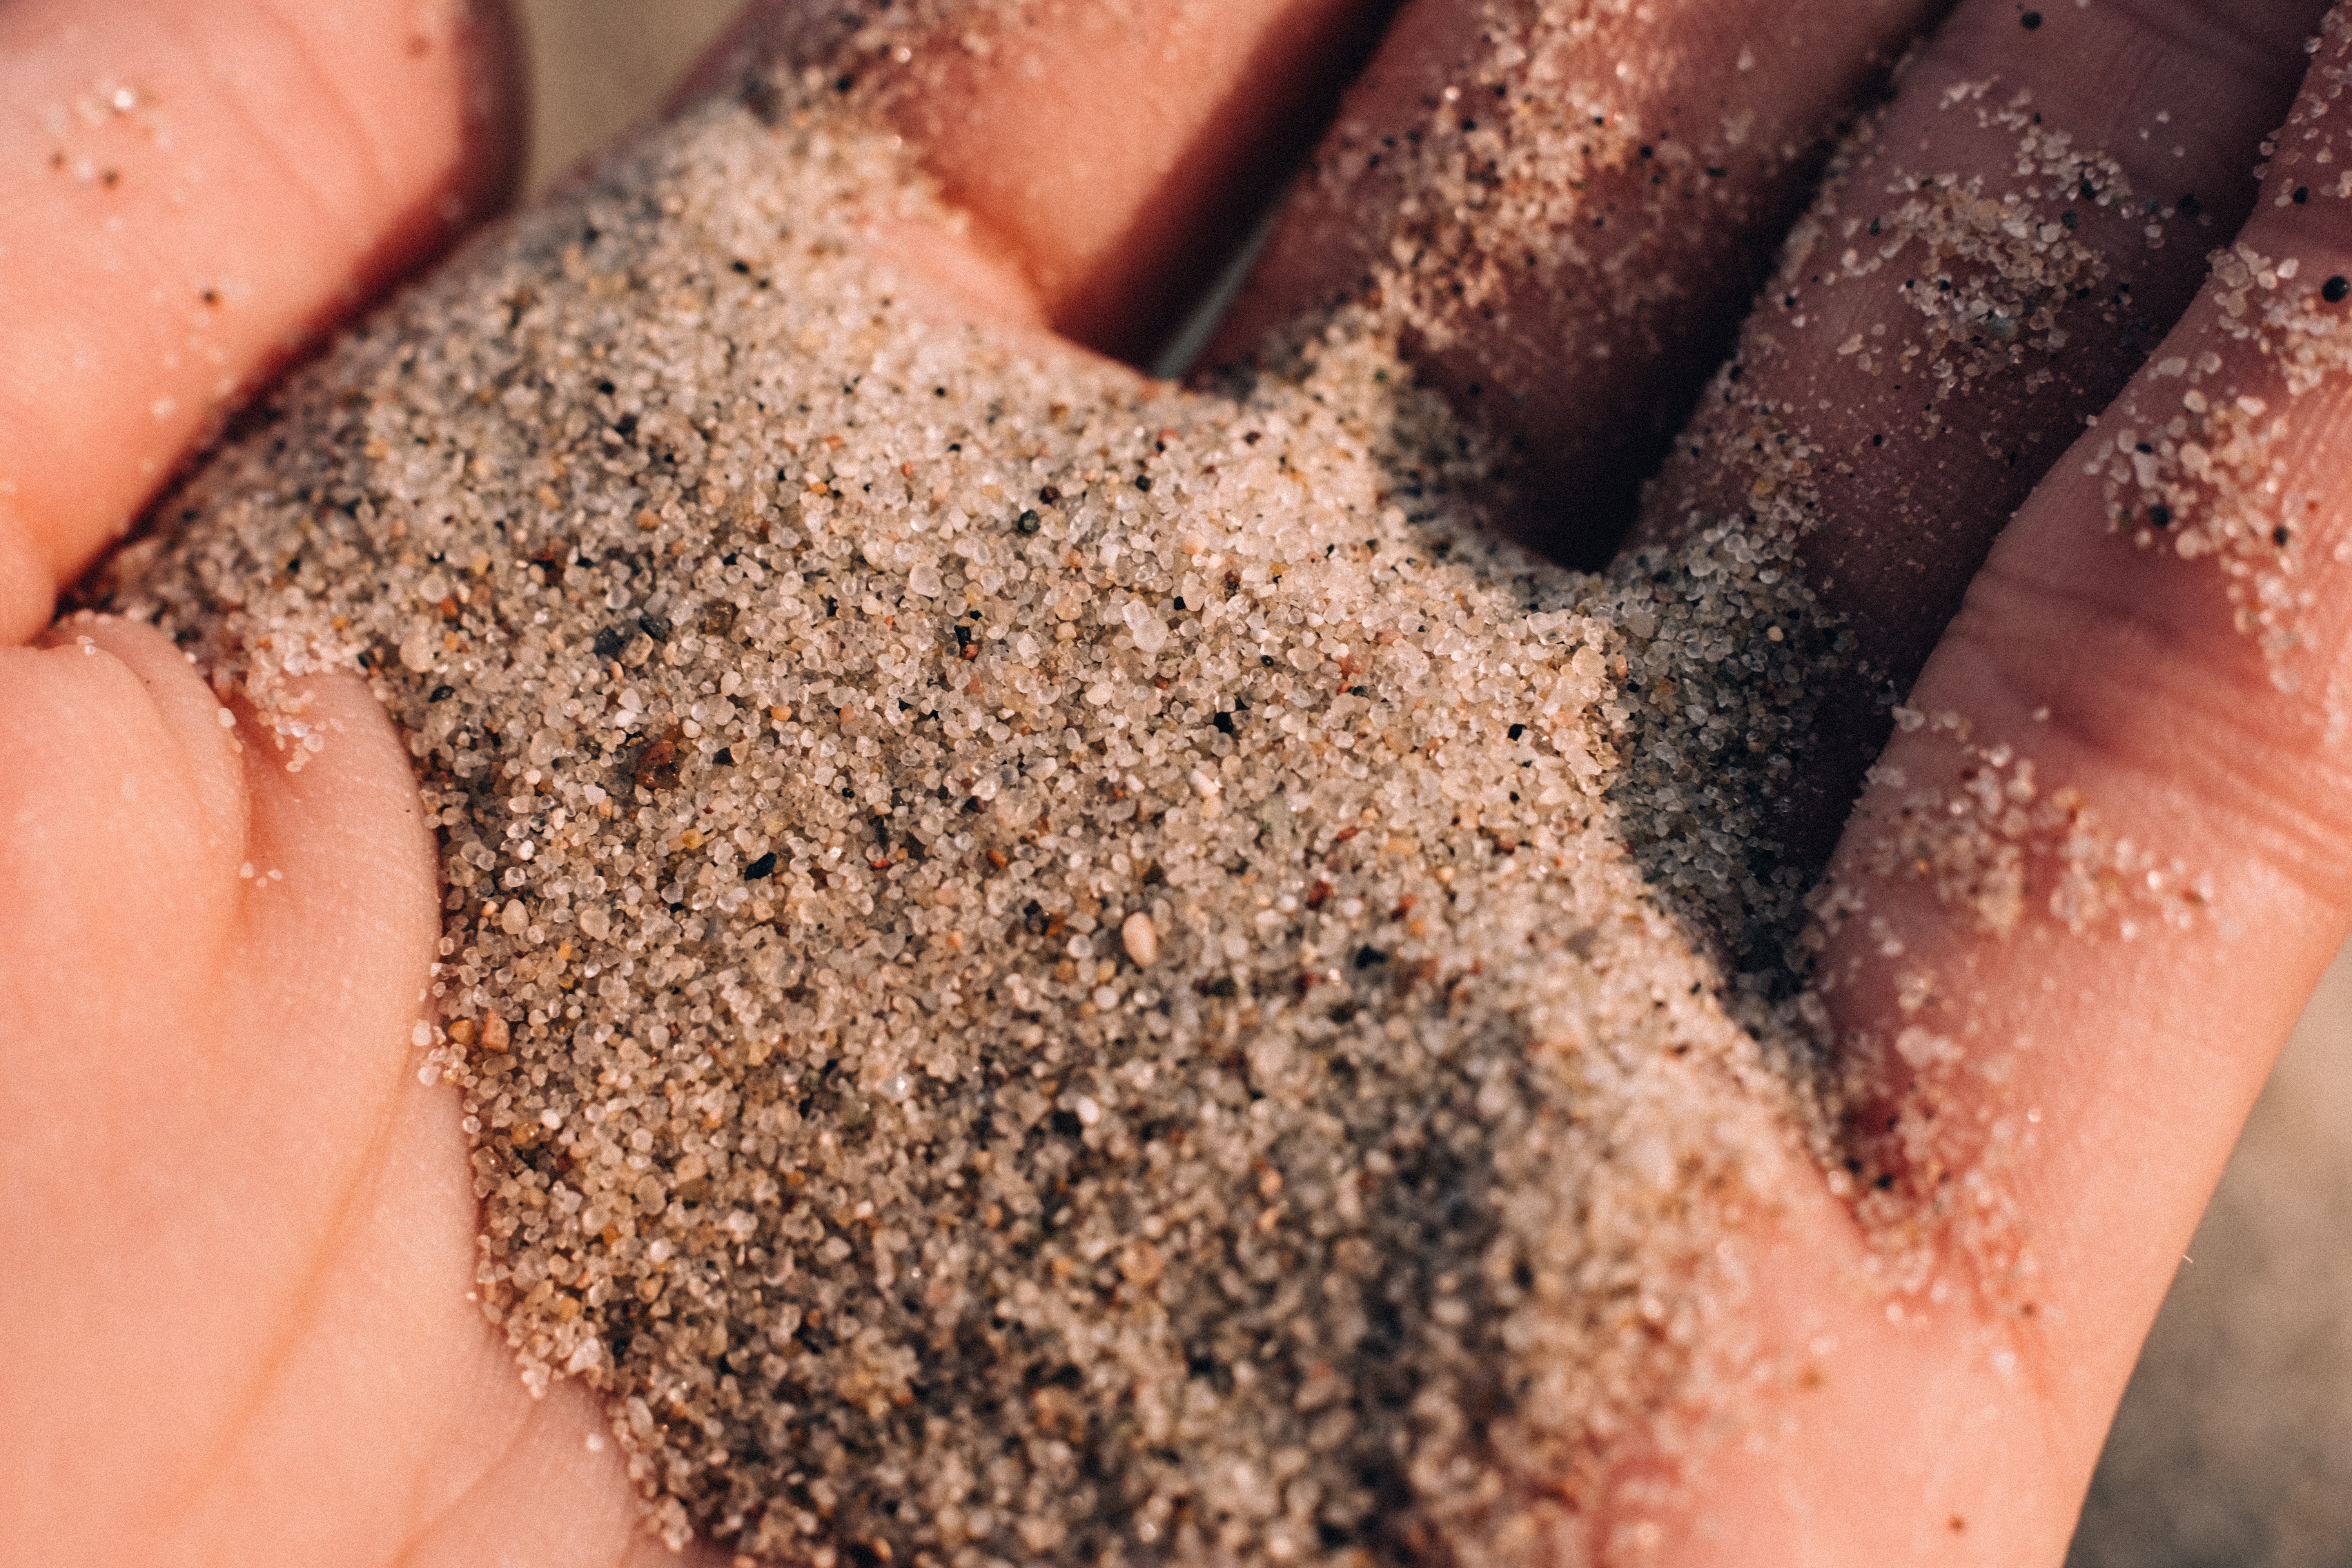
soil, sand, hand, finger, close up, nail